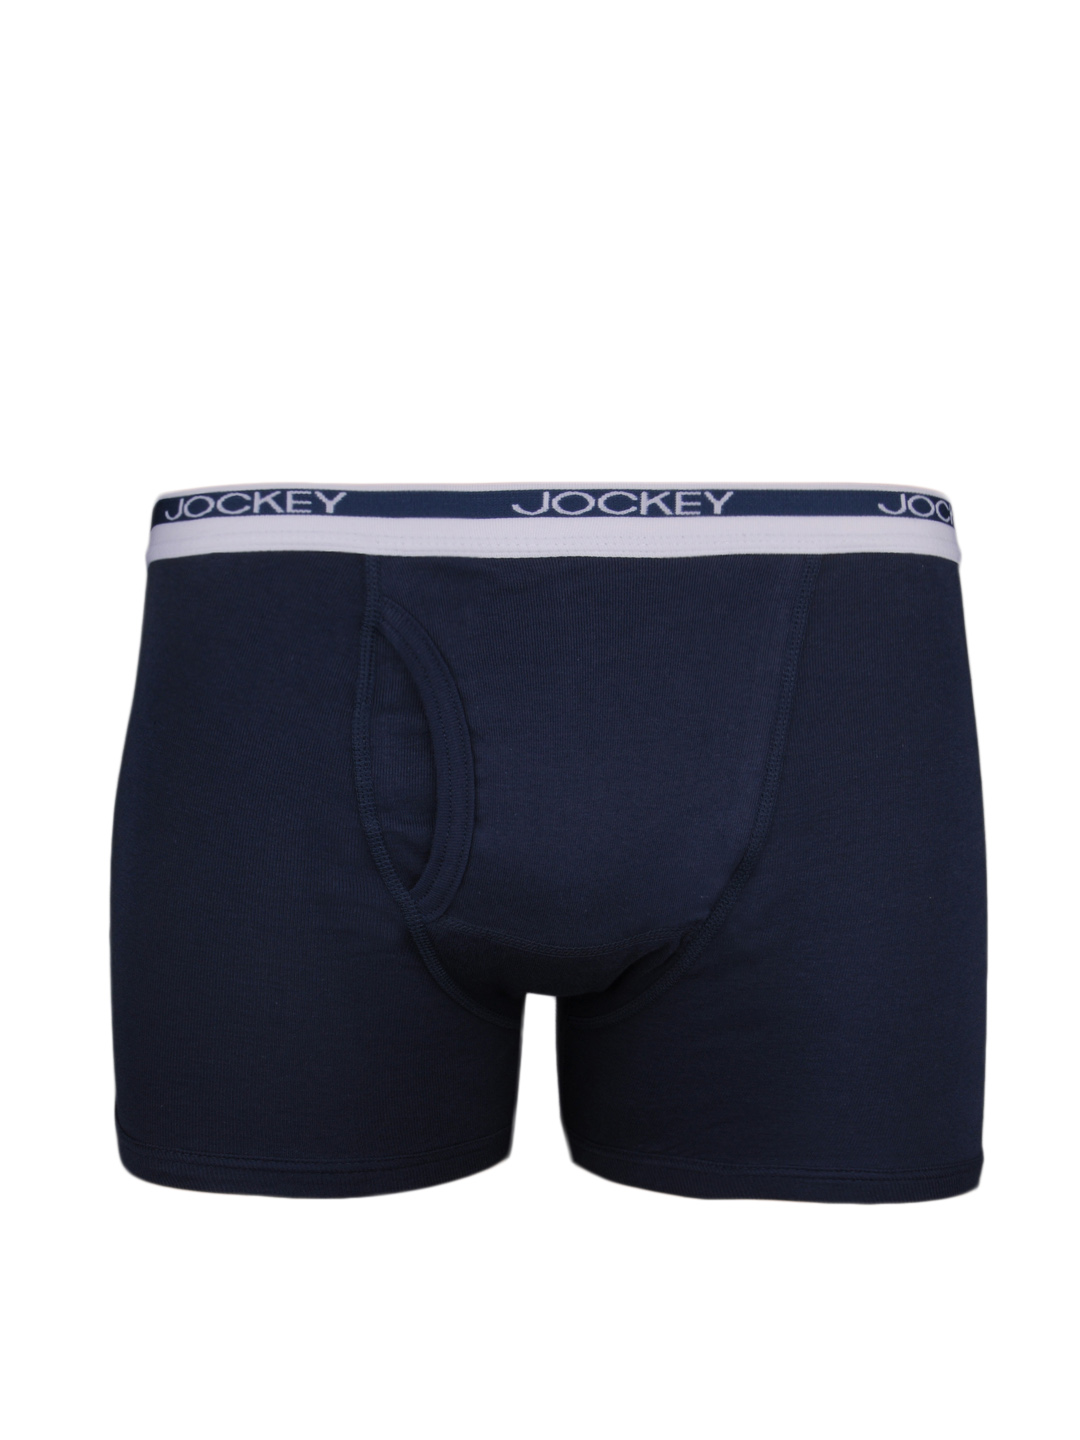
Jockey MODERN CLASSIC Men Blue Trunks 8009
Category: Apparel / Innerwear / Trunk
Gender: Men
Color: Blue
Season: Summer 2016
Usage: Casual